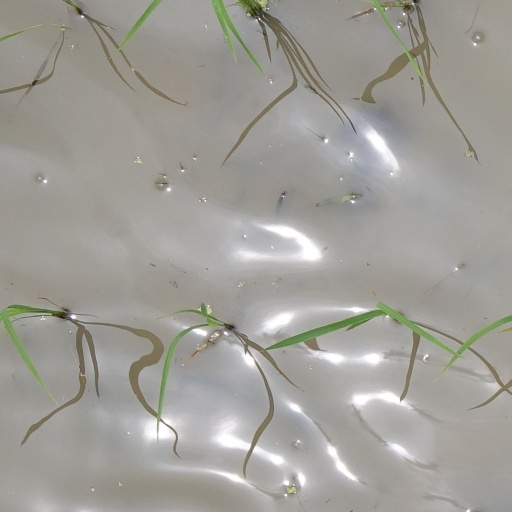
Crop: rice